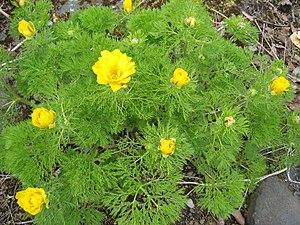
La liste des espèces végétales protégées sur l'ensemble du territoire français métropolitain est une liste officielle définie par le gouvernement français, recensant les espèces végétales protégées sur le territoire métropolitain de la France. Elle a été publiée dans l'arrêté du 20 janvier 1982, lequel a été modifié à trois reprises : par l'arrêté du 31 août 1995, par celui du 14 décembre 2006 et par celui du 23 mai 2013.
Adonis pyrenaica, l'Adonis des Pyrénées, est une espèce de plante de la famille des Ranunculaceae.